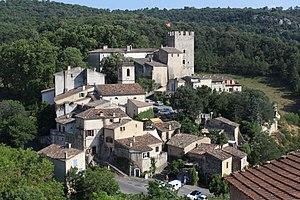
Vue d'Esparron-de-Verdon.
Esparron-de-Verdon est une commune française, située dans le département des Alpes-de-Haute-Provence en région Provence-Alpes-Côte d'Azur.